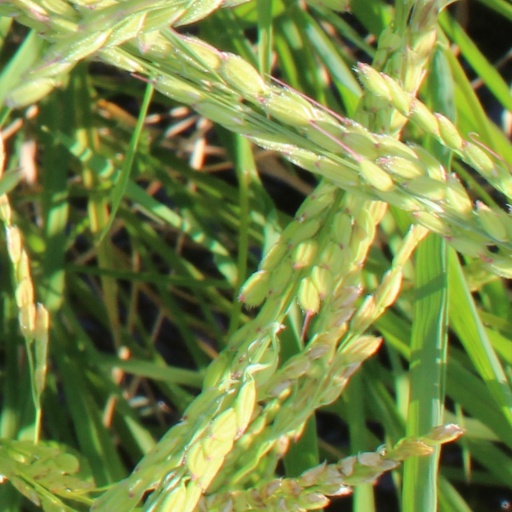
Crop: rice